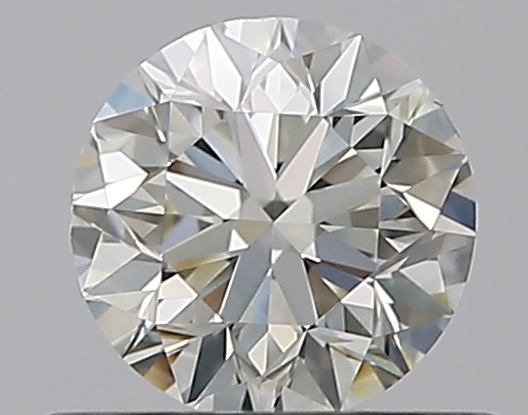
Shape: round
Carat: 0.5
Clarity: VS1
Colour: K
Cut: VG
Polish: EX
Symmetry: VG
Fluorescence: N
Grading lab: GIA
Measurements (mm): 4.91 x 4.96 x 3.2